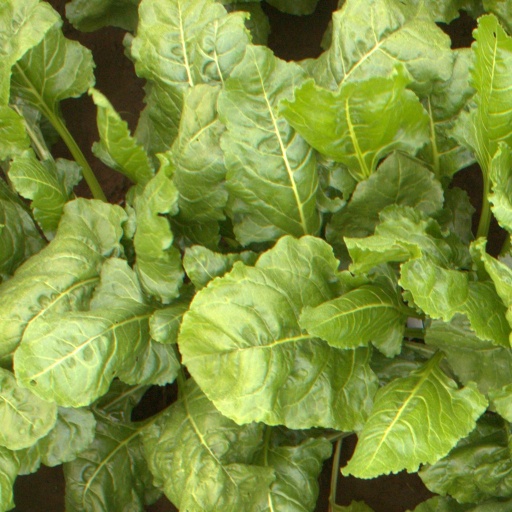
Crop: sugar beet